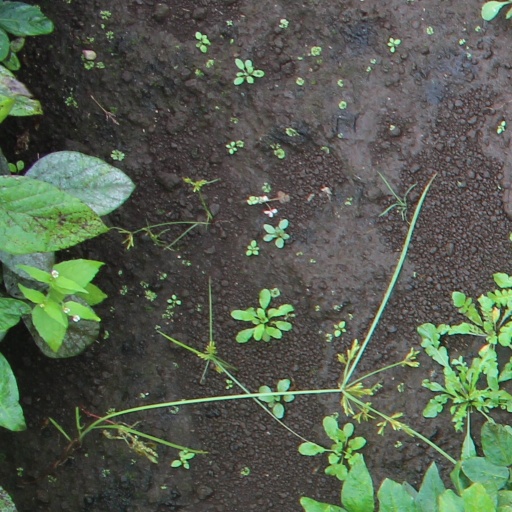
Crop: soybean